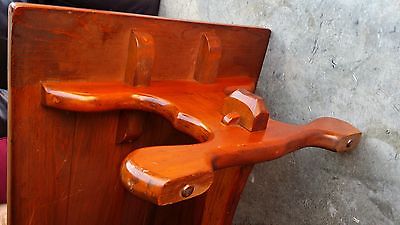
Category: table